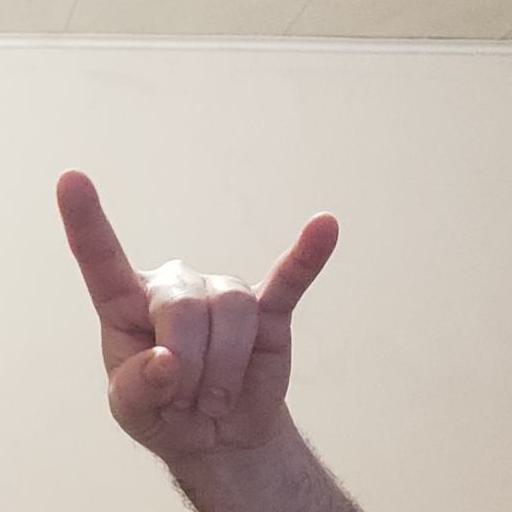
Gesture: rock